Carle rifle

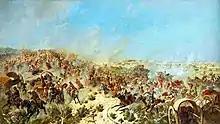
Battle of Zerabulak. June, 1868. This battle was the first time that the Carle rifle was used in action.

In order to rearm the infantry, the arms plants within the Russian Empire started manufacturing rifled muskets. The M1856 rifle was a muzzle-loading rifle that was fit with a percussion cap mechanism. The M1856 rifle was chambered with a 15,24 mm calibre - often referred to as the 'six-line' in Russian. It had a length of 1340 mm with a barrel length of 939 mm. It weighed 4.4 kg. The rifled was designed to be loaded with 4,78 g of gunpowder and the bullet weighed 35,19 g. The M1856 had a muzzle velocity of 348 m/s.